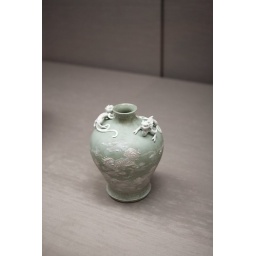
&amp;quot;Lions and waves in white pate-sur-pate on blue ground&amp;quot; By Toshikian Kisaby. Ca. 1873